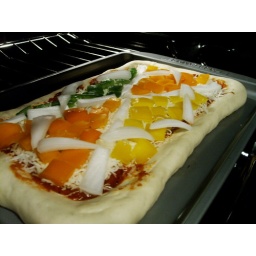
argyle pizza in oven